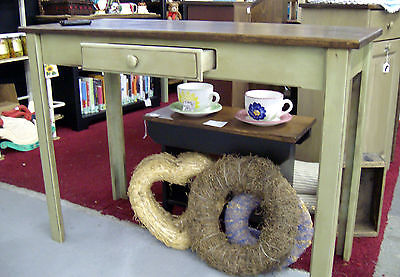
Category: table